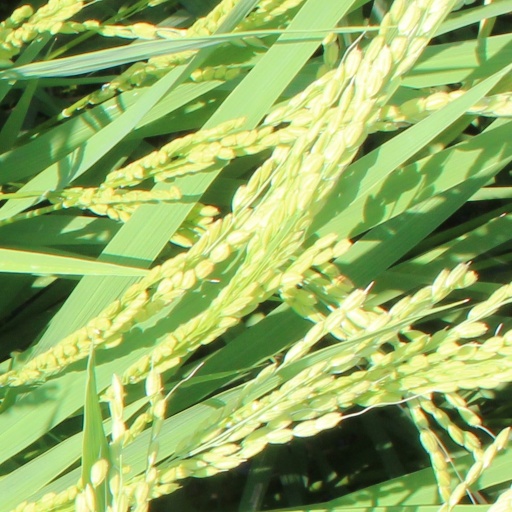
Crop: rice